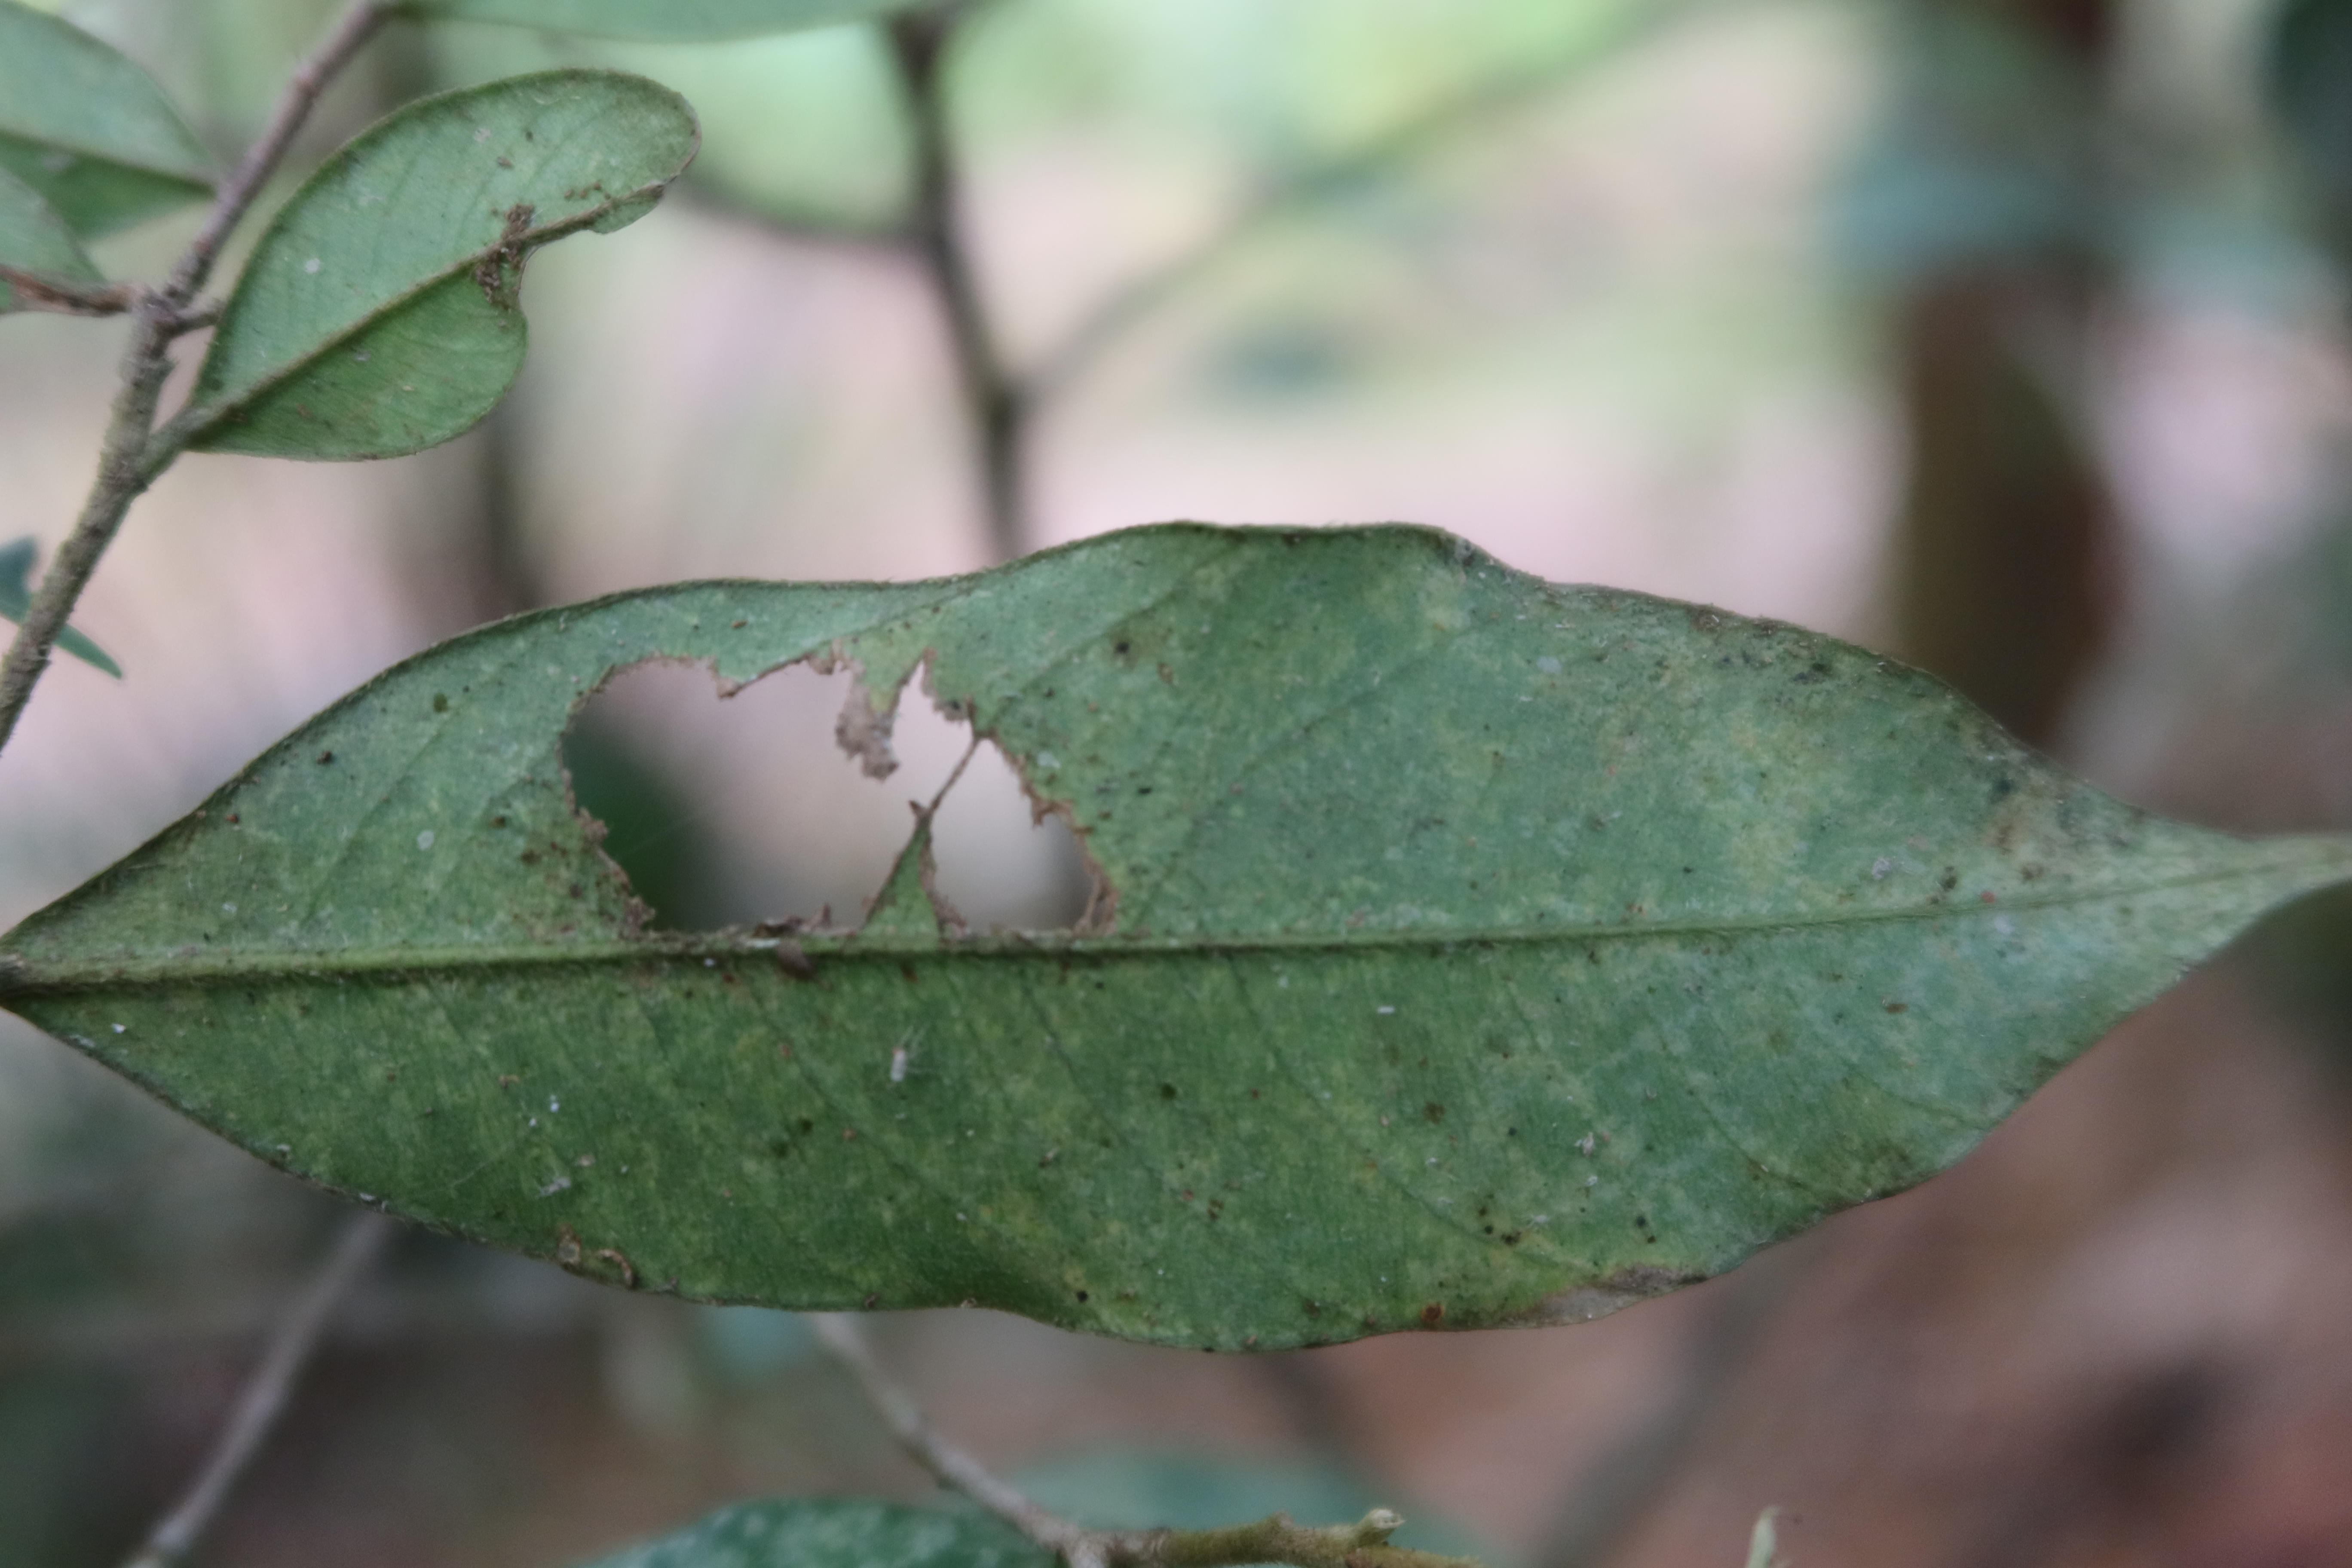
Label: Translucent lesion